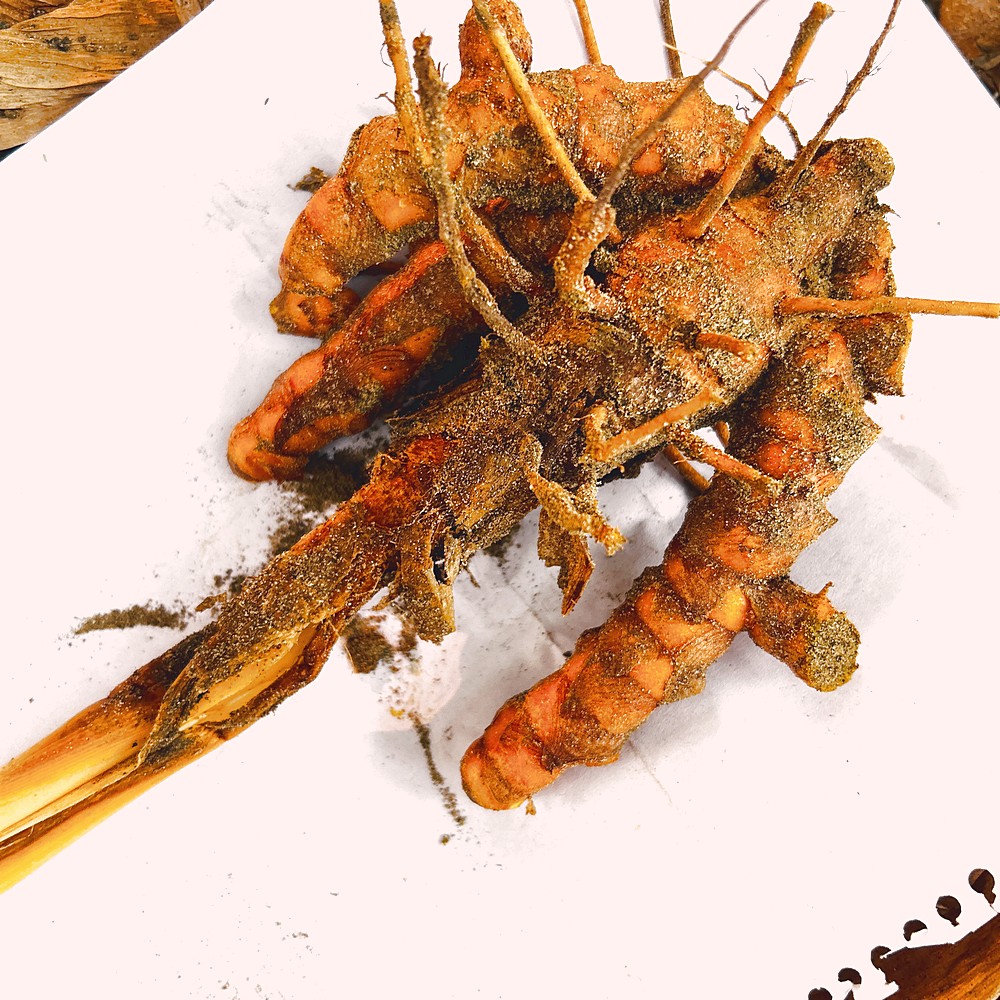
Label: Rhizome Healthy Root